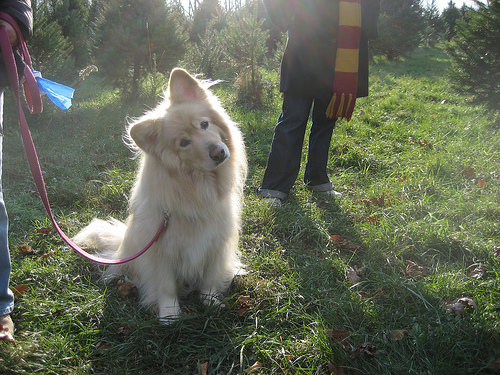
Animal: dog
Breed: samoyed